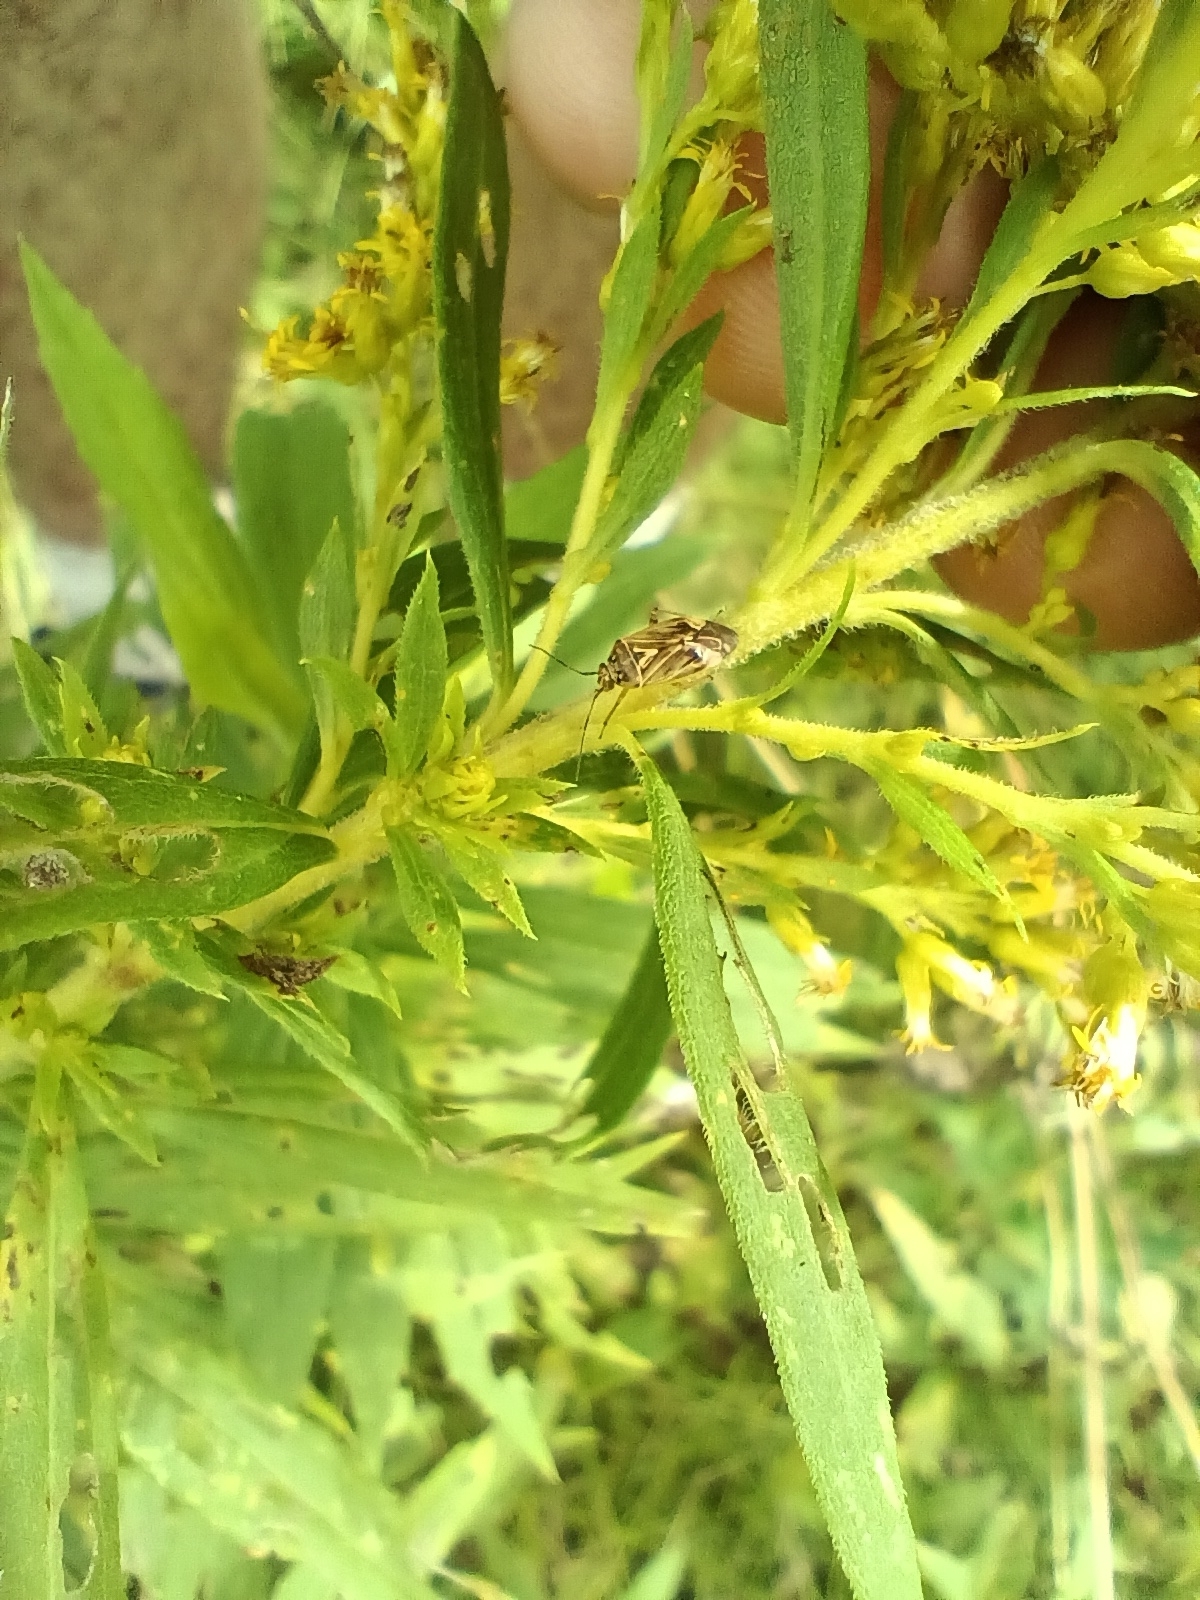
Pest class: lygus_bug